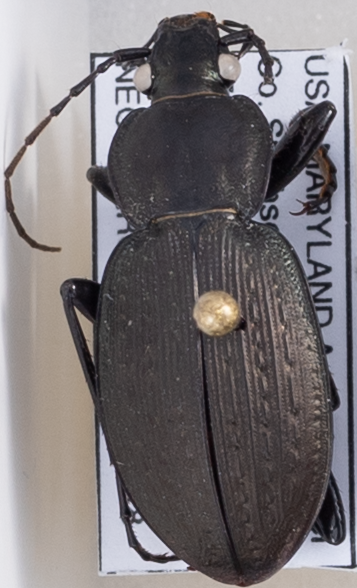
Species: Carabus vinctus
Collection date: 2019-04-18 04:00:00
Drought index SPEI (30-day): -1.054
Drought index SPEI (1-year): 2.09
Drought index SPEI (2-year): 1.594